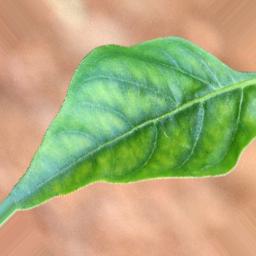
Label: healthy